Stormy Daniels

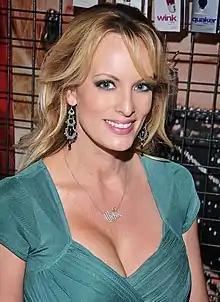
Daniels in 2015

Stephanie A. Gregory Clifford (born Stephanie A. Gregory; March 17, 1979), known professionally as Stormy Daniels, is an American pornographic film actress, director and former stripper. She has won many industry awards and is a member of the NightMoves Hall of Fame, AVN Hall of Fame, XRCO Hall of Fame, and "Vanity Fair" Hall of Fame. In 2009, a recruitment effort led her to consider challenging incumbent David Vitter in the 2010 Senate election in her native Louisiana.